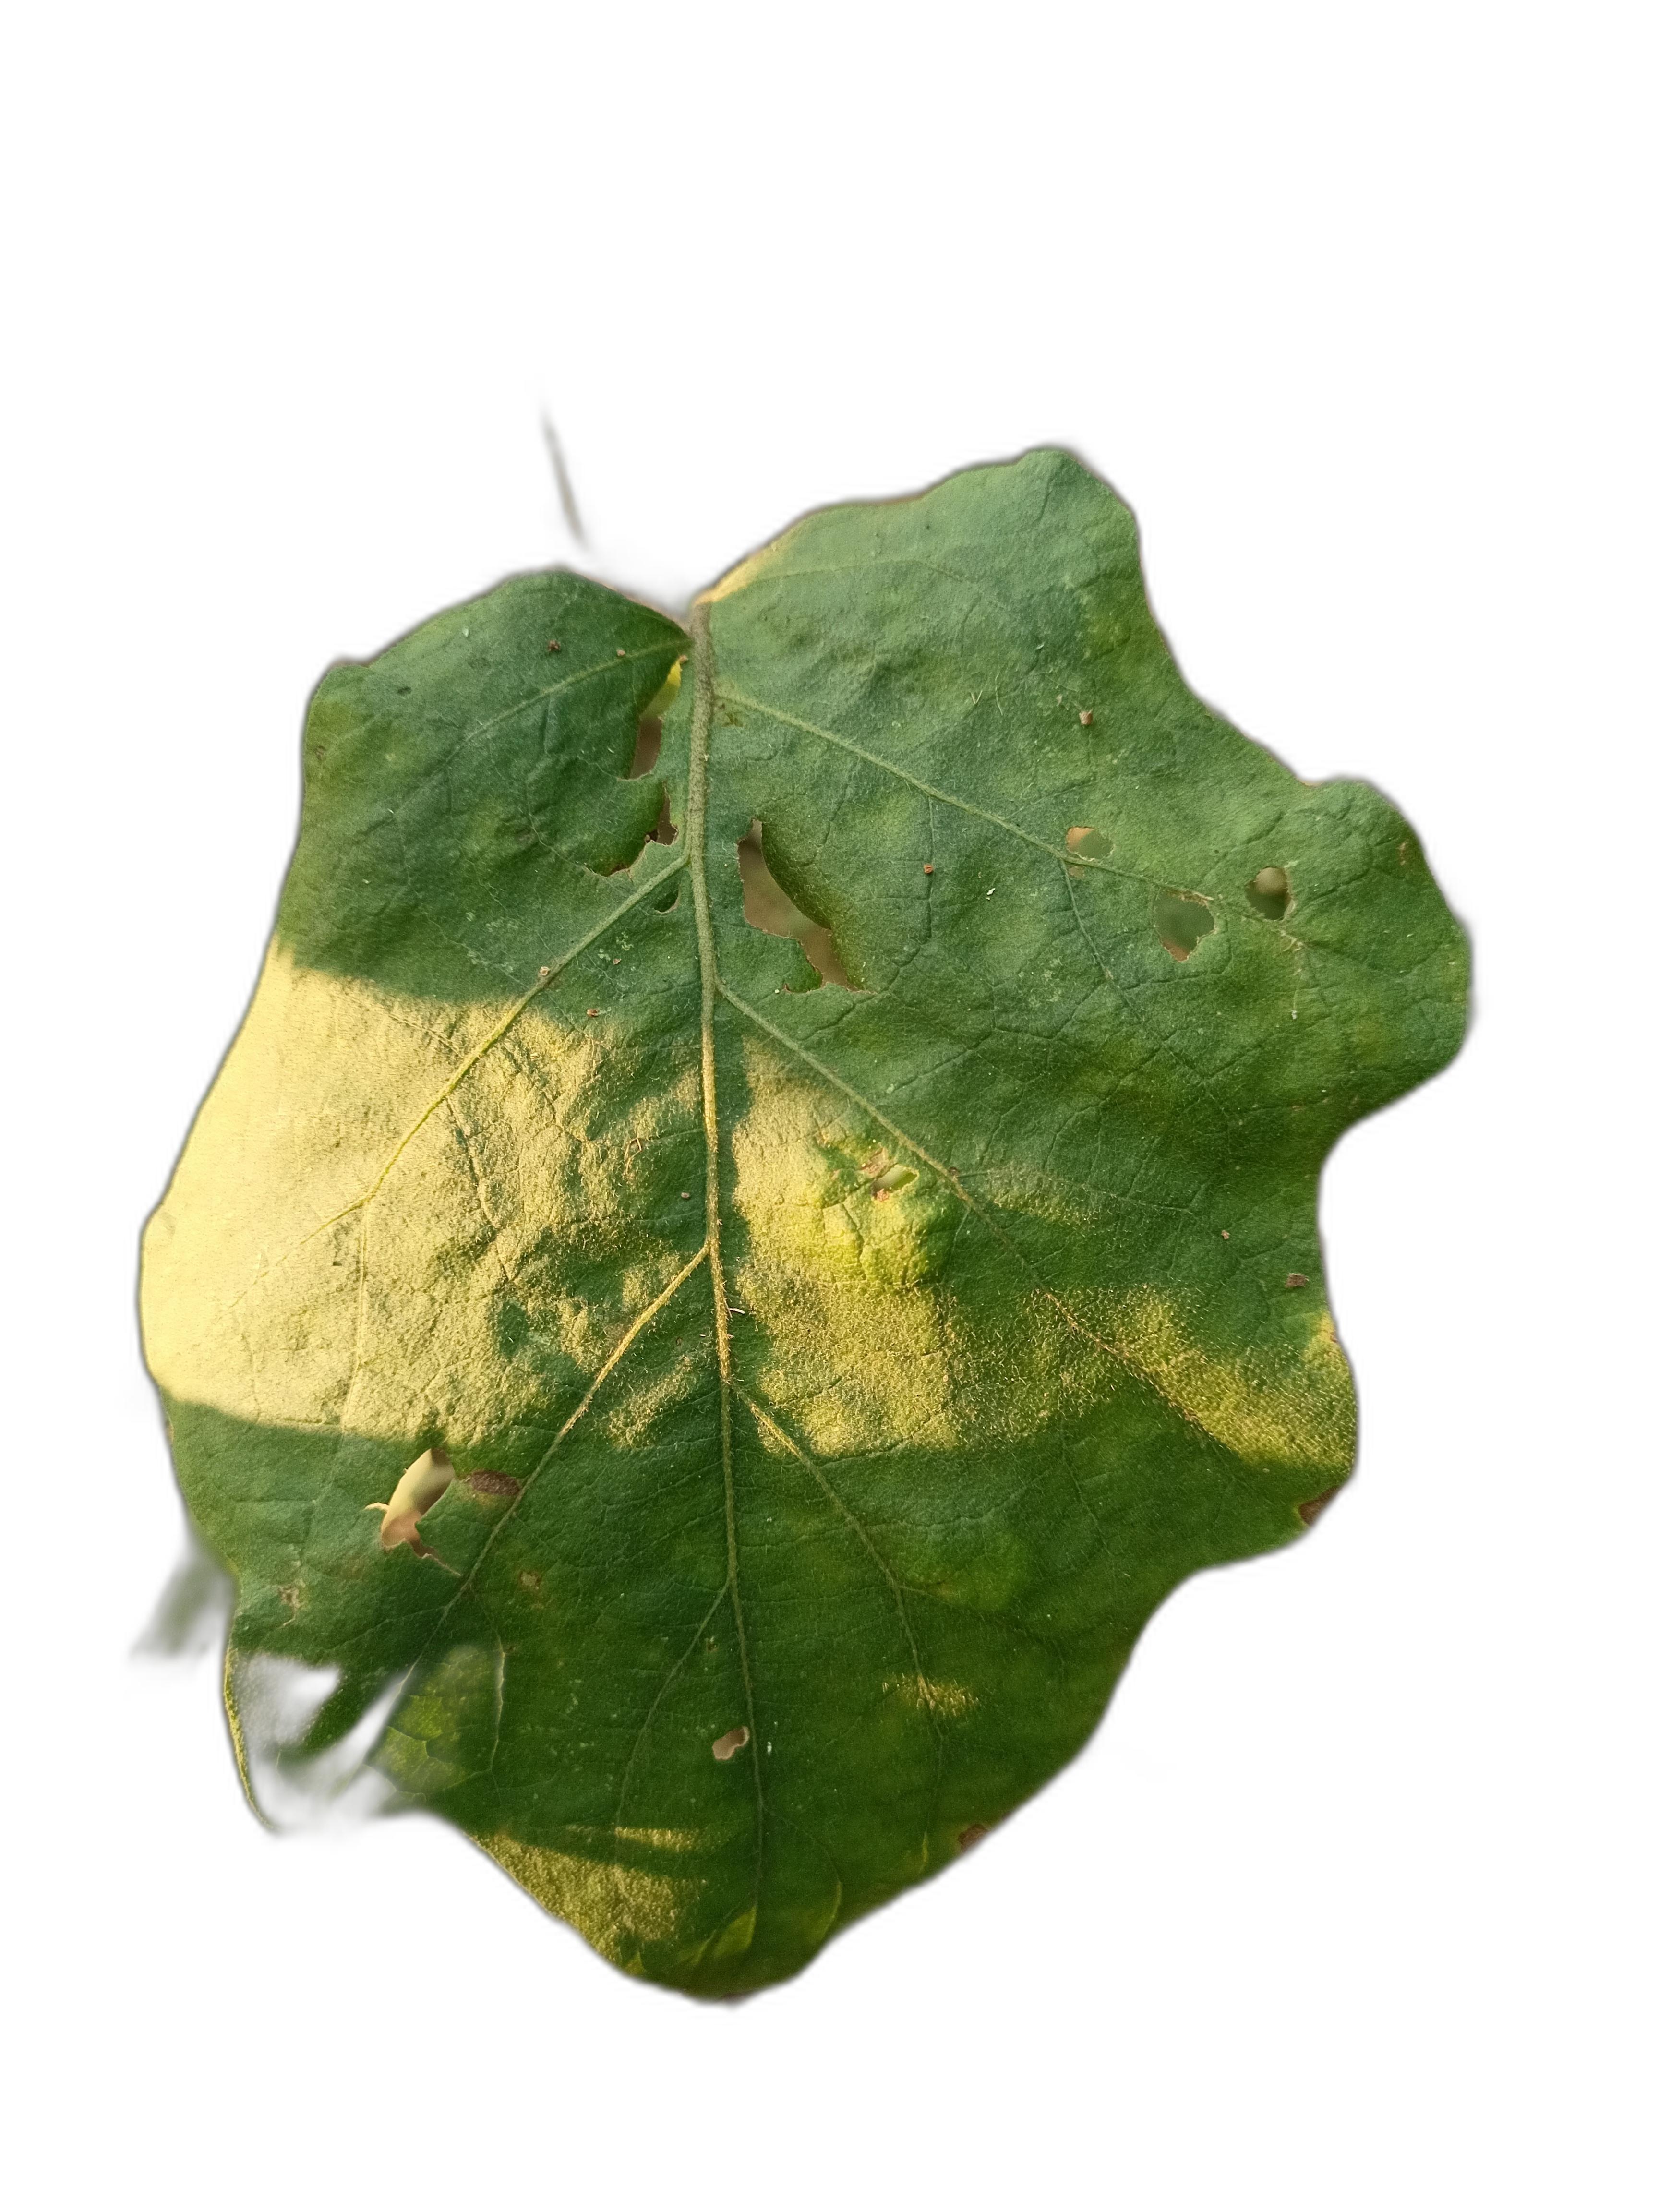
Label: Insect Pest Disease